Sybil Montagu, Prioress of Amesbury

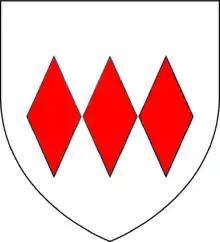
Arms of Sybil's father, John de Montagu, 1st Baron Montagu: "Argent, three fusils conjoined in fess gules"

Sybil Montagu was born about 1368. She was the daughter of John de Montagu, 1st Baron Montagu and his wife Margaret de Monthermer. Her uncle, her father's brother, was William Montague, 2nd Earl of Salisbury (died 1389). She was the sister of John Montague, 3rd Earl of Salisbury, and of Thomas Montague, a priest and graduate of Oxford University, who from 1382 was Dean of Salisbury (died in 1404).